Oneok

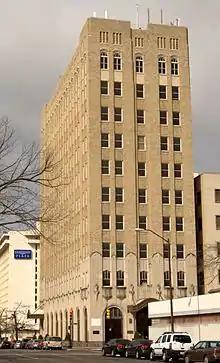
Oklahoma Natural Gas Company headquarters in Tulsa, Oklahoma built in 1928

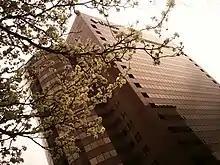
OneOK headquarters in Tulsa, Oklahoma on 20 March 2007

Oklahoma Natural Gas Company was founded on October 12, 1906 by businessmen Dennis T. Flynn and Charles B. Ames. During the spring and fall of 1907, the company built a gas pipeline from Osage County to Sapulpa and Oklahoma City. On December 28, 1907 (shortly after Oklahoma officially became a state in November), the $1.7 million project was completed. In 1910, the company built the first compressor station in the state of Oklahoma. By 1919, the Oklahoma Natural Gas Company supplied gas to thirty-seven communities in Oklahoma across more than one thousand miles of line. The company had grown to 600 employees and maintained 6,600 miles of pipeline by 1956.